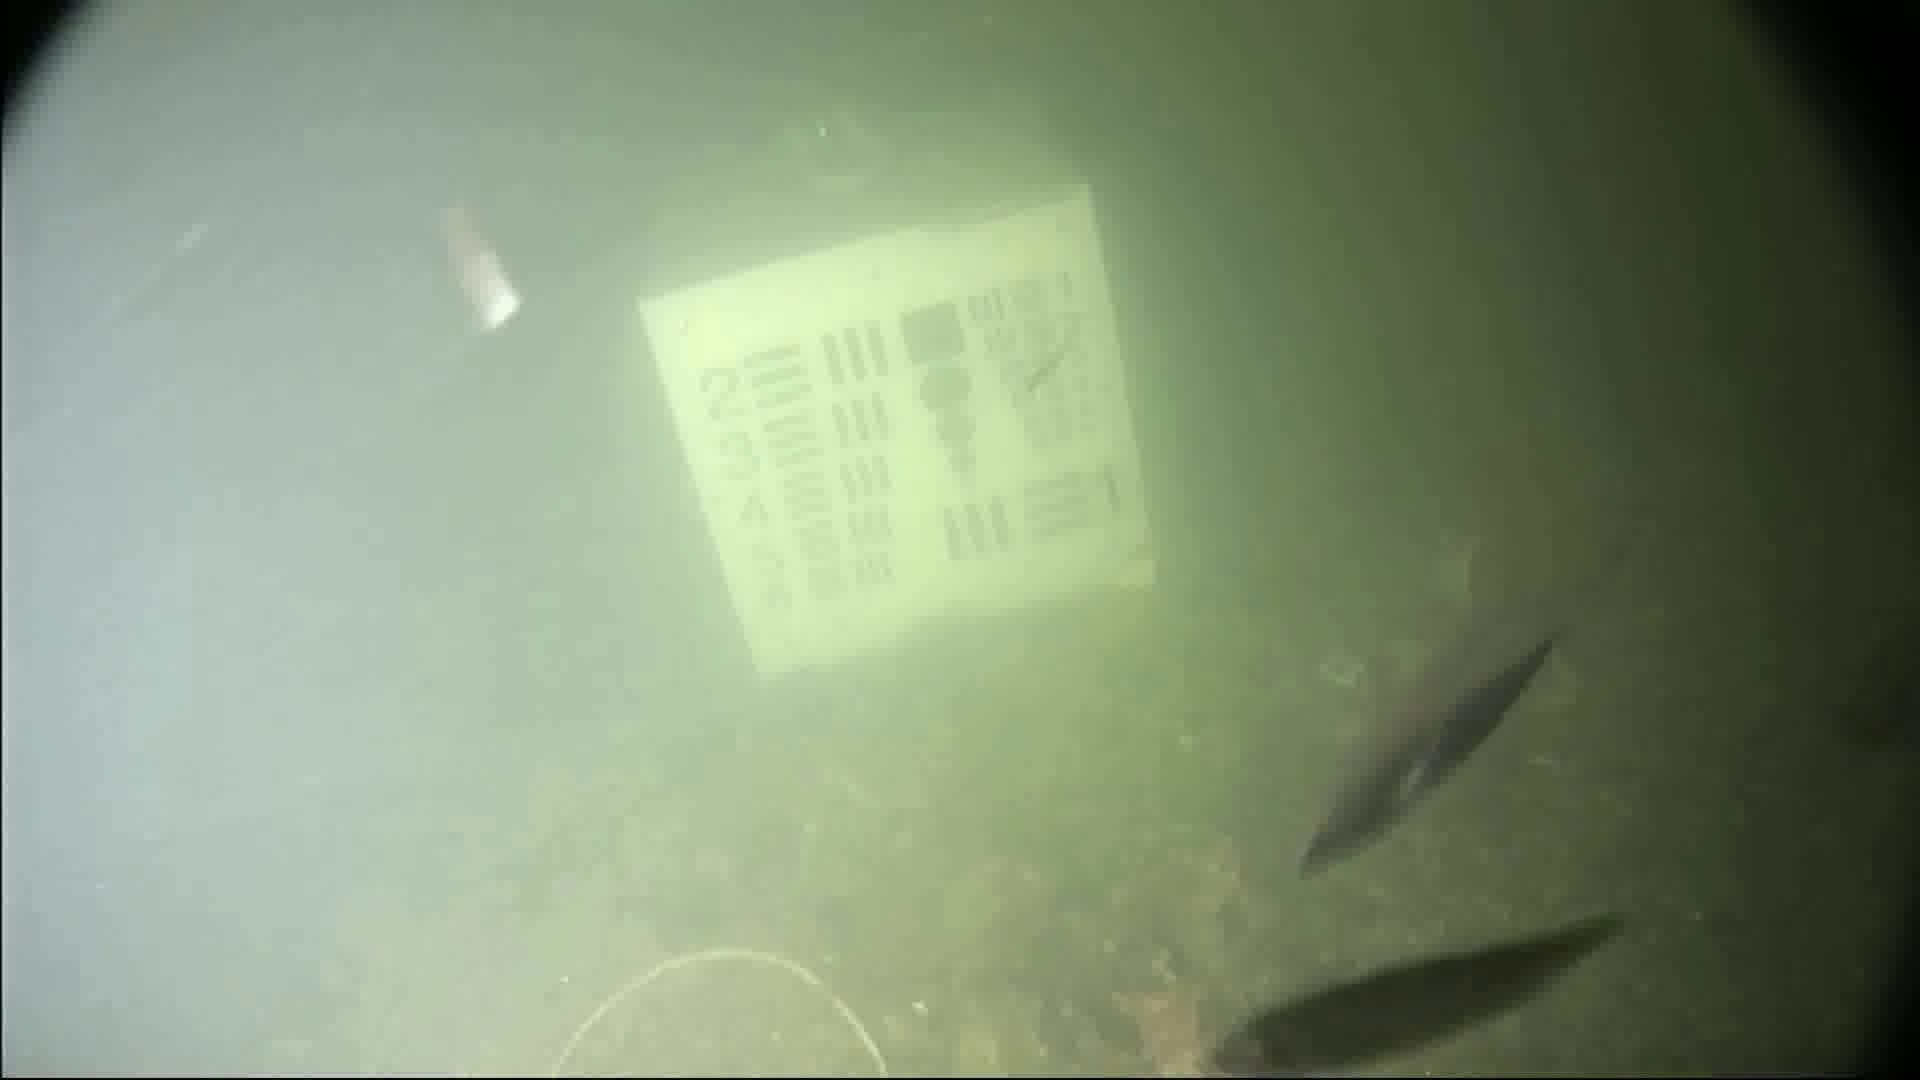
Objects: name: small_fish
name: starfish